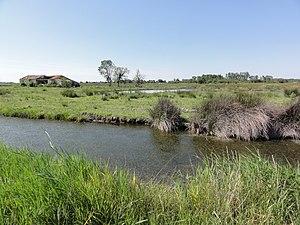
Braud-et-Saint-Louis est une commune du Sud-Ouest de la France, dans le département de la Gironde en région Nouvelle-Aquitaine.